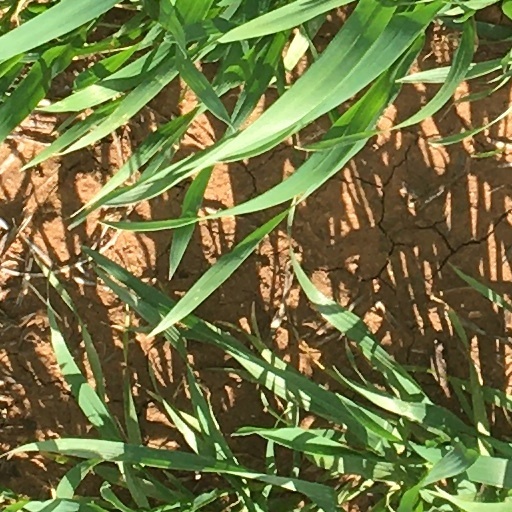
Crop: wheat